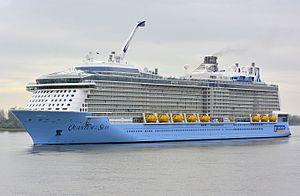
La classe Quantum est une série de trois navires de croisière construits pour la société Royal Caribbean. Actuellement, deux sont en service et le troisième en construction aux chantiers Meyer Werft de Papenburg. Le projet, originellement connu sous le nom de « Sunshine Project », est constitué de trois navires jumeaux appelés Quantum of the Seas, l’Anthem of the Seas et l’Ovation of the Seas. Conçu pour surpasser les navires de la Classe Freedom, les navires de la «Classe Quantum» seront les deuxièmes plus gros paquebots du monde derrière les navires de la Classe Oasis.